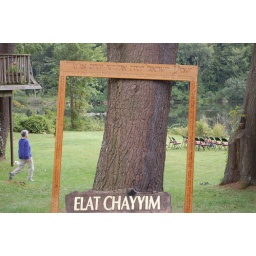
172 Mezuzah-Threshold leans against the tree over Elat Chayyim sign